Douglas A-3 Skywarrior

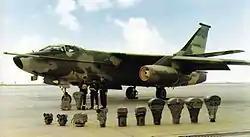
Camera arrangement of a camouflaged RA-3B of Heavy Photographic Squadron 61

The early A-3 variants had a crew of three: pilot, bombardier/navigator (BN) and crewman/navigator (aka: third crewman). An unusual cockpit configuration was incorporated with the three crew sitting under a framed canopy. In the raised compartment, the pilot and bombardier/navigator sat in a side-by-side arrangement with the pilot's station on the port side having full flight controls. On initial variants, a third crew member, who also acted as a gunner for the twin tail-mounted 20mm cannon that briefly equipped the original bomber version of the A3D/A-3A (removed and replaced by ECM equipment), sat behind the pilot in an aft-facing seat. The third crewman station had the sextant for celestial navigation and the defensive electronic counter measures equipment. Later electronic reconnaissance variants could accommodate a crew of seven with the flight crew consisting of a pilot, co-pilot and navigator plus four electronic systems operators occupying stations in the former bomb bay in the spacious fuselage.